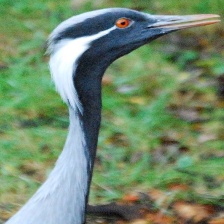
Species: DEMOISELLE CRANE
Scientific name: GRUS VIRGO
ImageNet parent category: crane